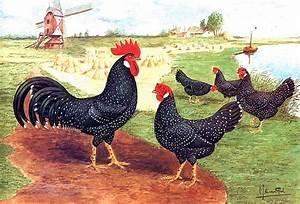
chicken